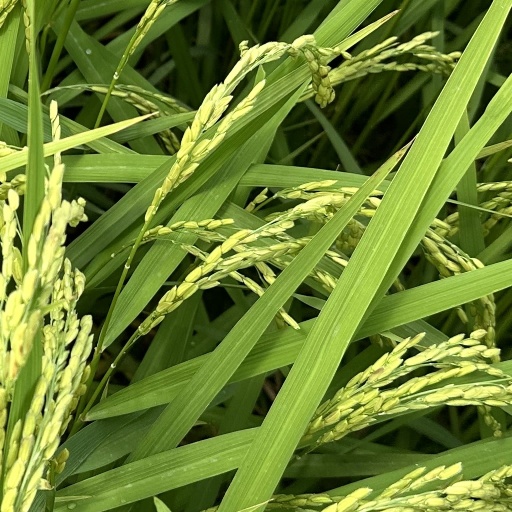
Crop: rice